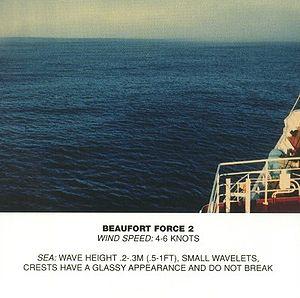
L'échelle de Beaufort est une échelle de mesure empirique, comportant 13 degrés, de la vitesse moyenne du vent sur une durée de dix minutes utilisée dans les milieux maritimes. Initialement, le degré Beaufort correspond à un état de la mer associé à une « fourchette » de la vitesse moyenne du vent. Même si, de nos jours, cette vitesse peut être mesurée avec une bonne précision à l'aide d'un anémomètre, il reste commode, en mer, d'estimer cette vitesse par la seule observation des effets du vent sur la surface de la mer.